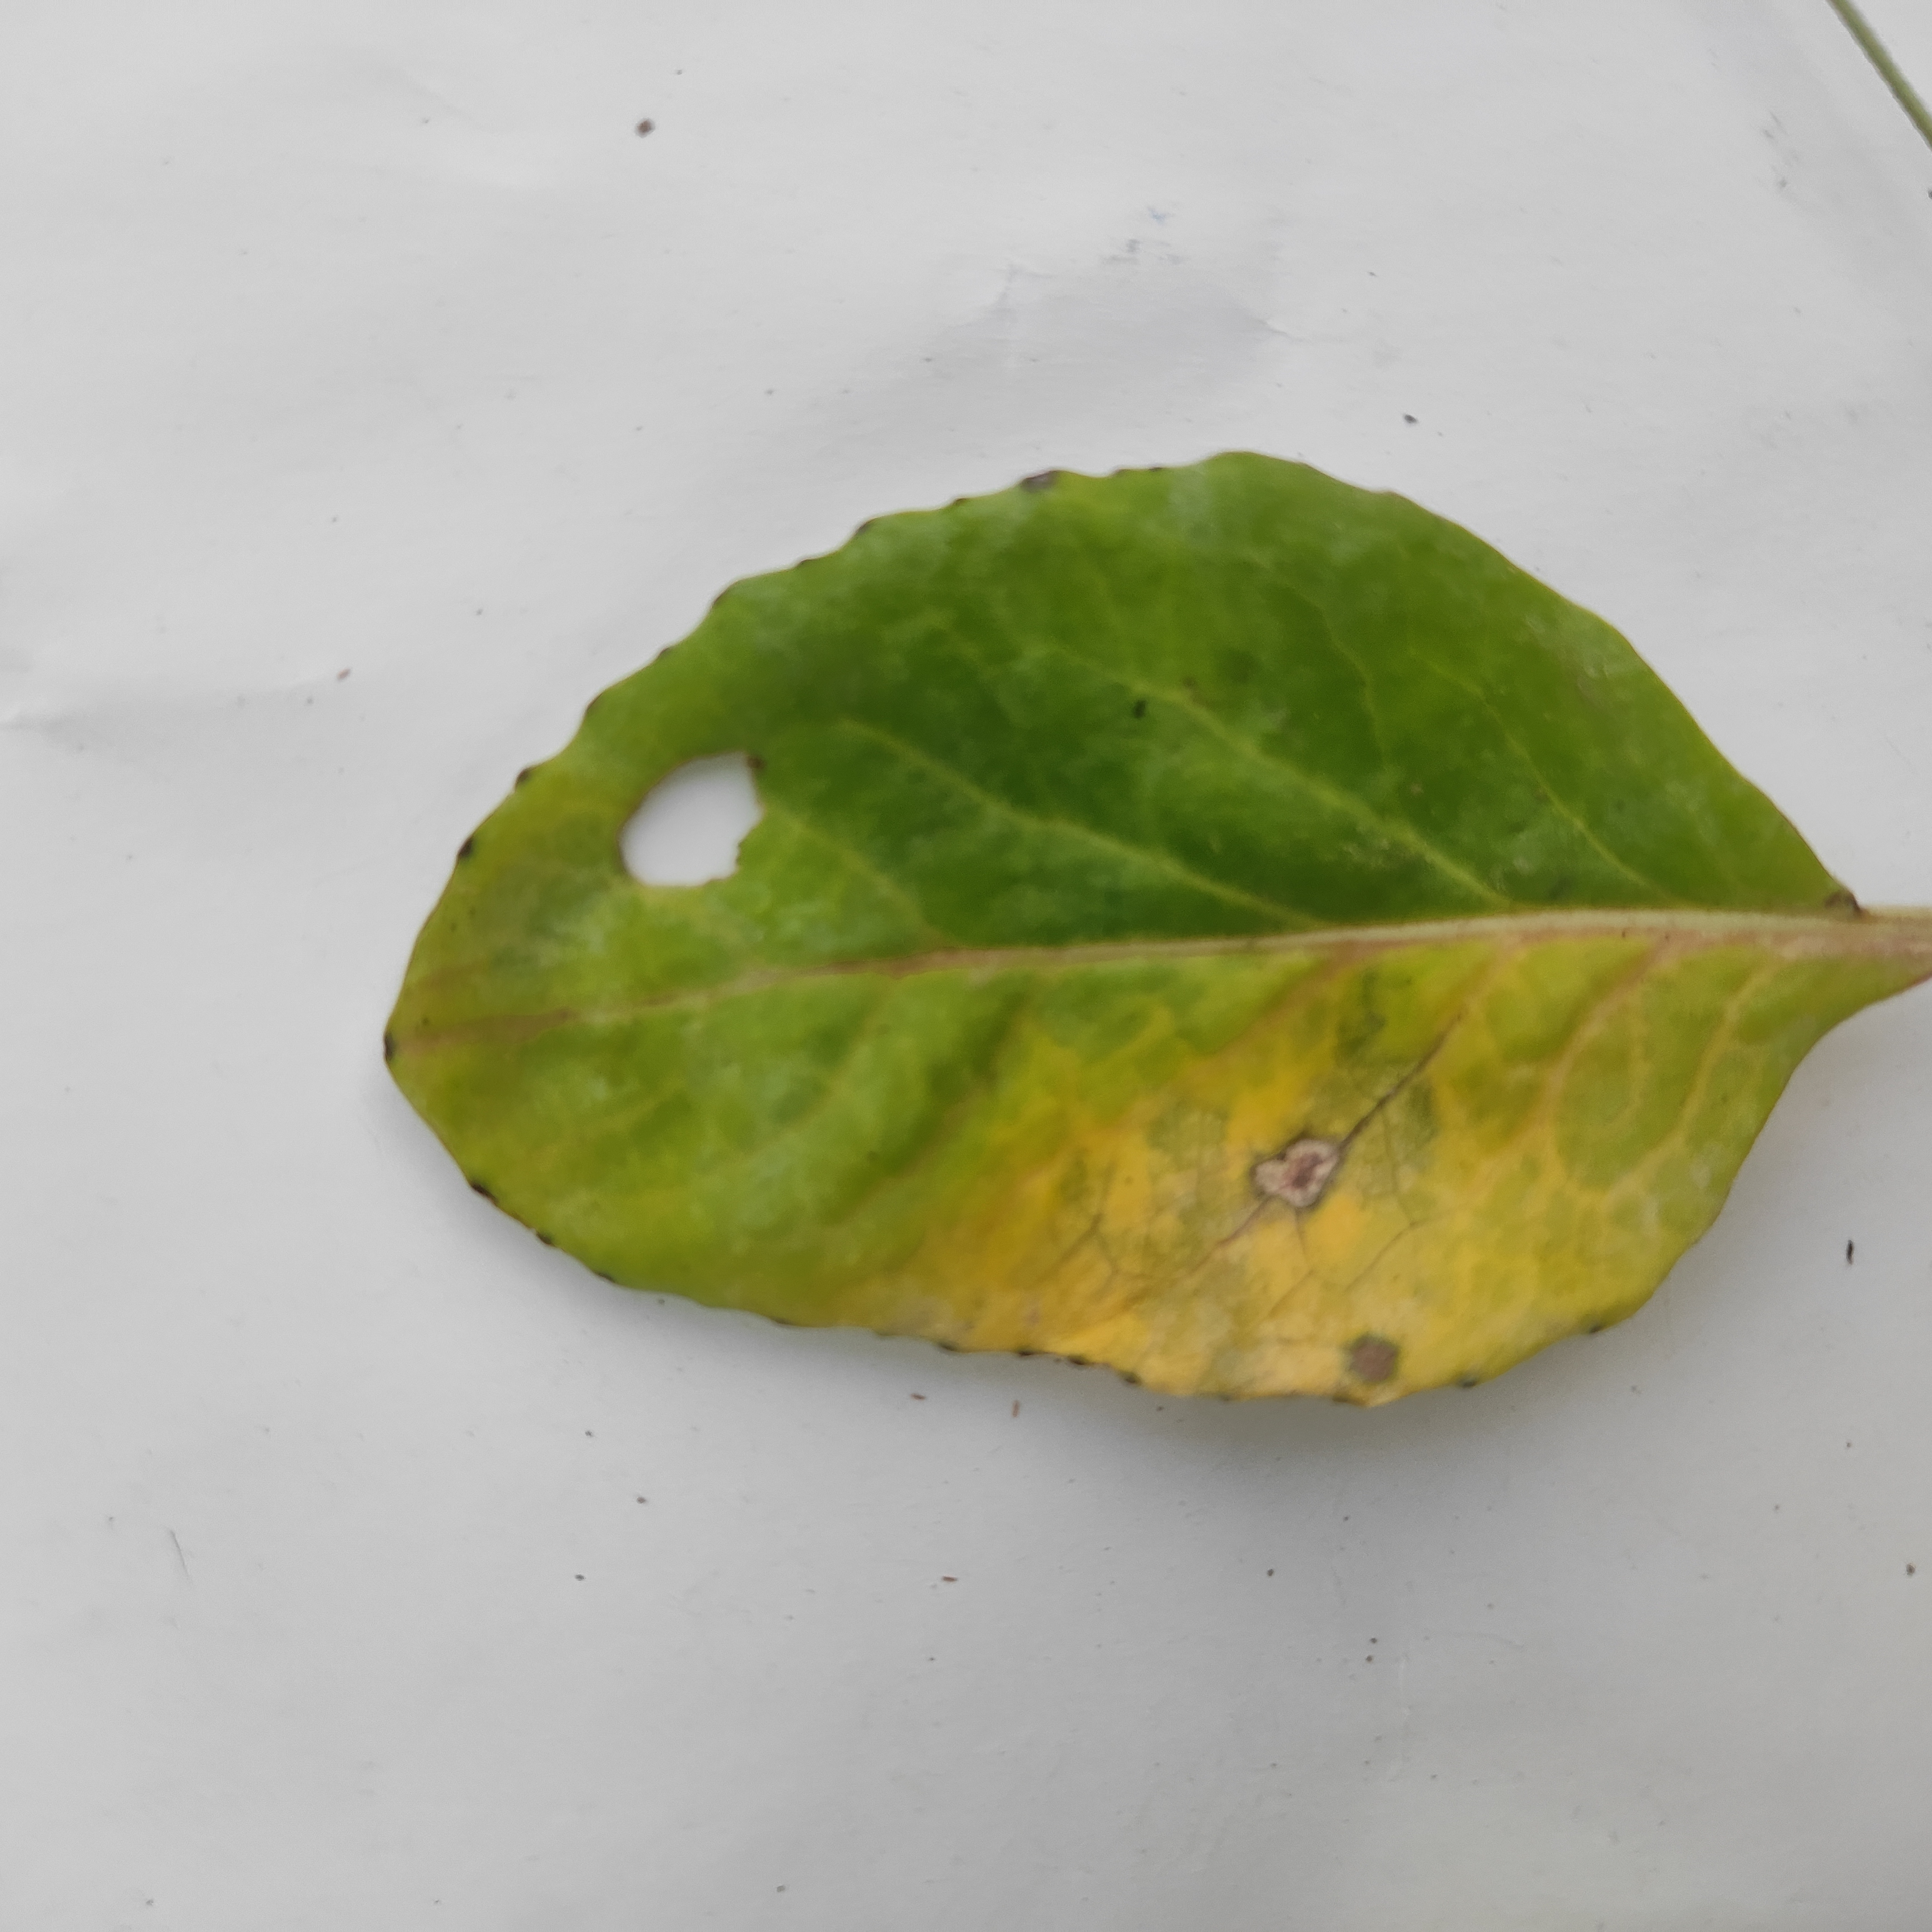
Label: Black Rot